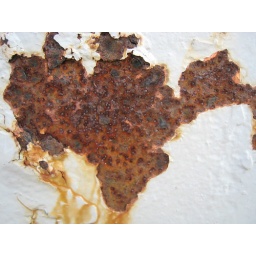
Some nice decay / rust on the bridge to the beach in Chicago by Lincoln Park.